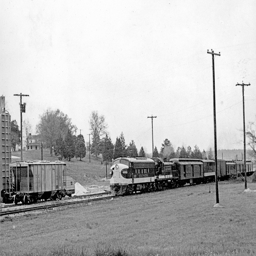
A train traveling down train tracks near an open field.
The train has stopped on the railroad tracks.
A black and white photo for trains on the tracks
A train speeds past a car left on a side rail.
A train is sitting on the tracks in black and white.